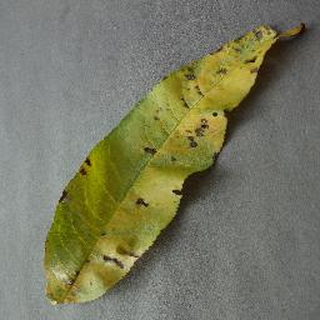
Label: peach_bacterial_spot